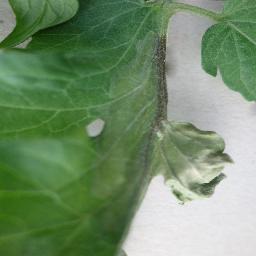
Label: Tomato___Late_blight